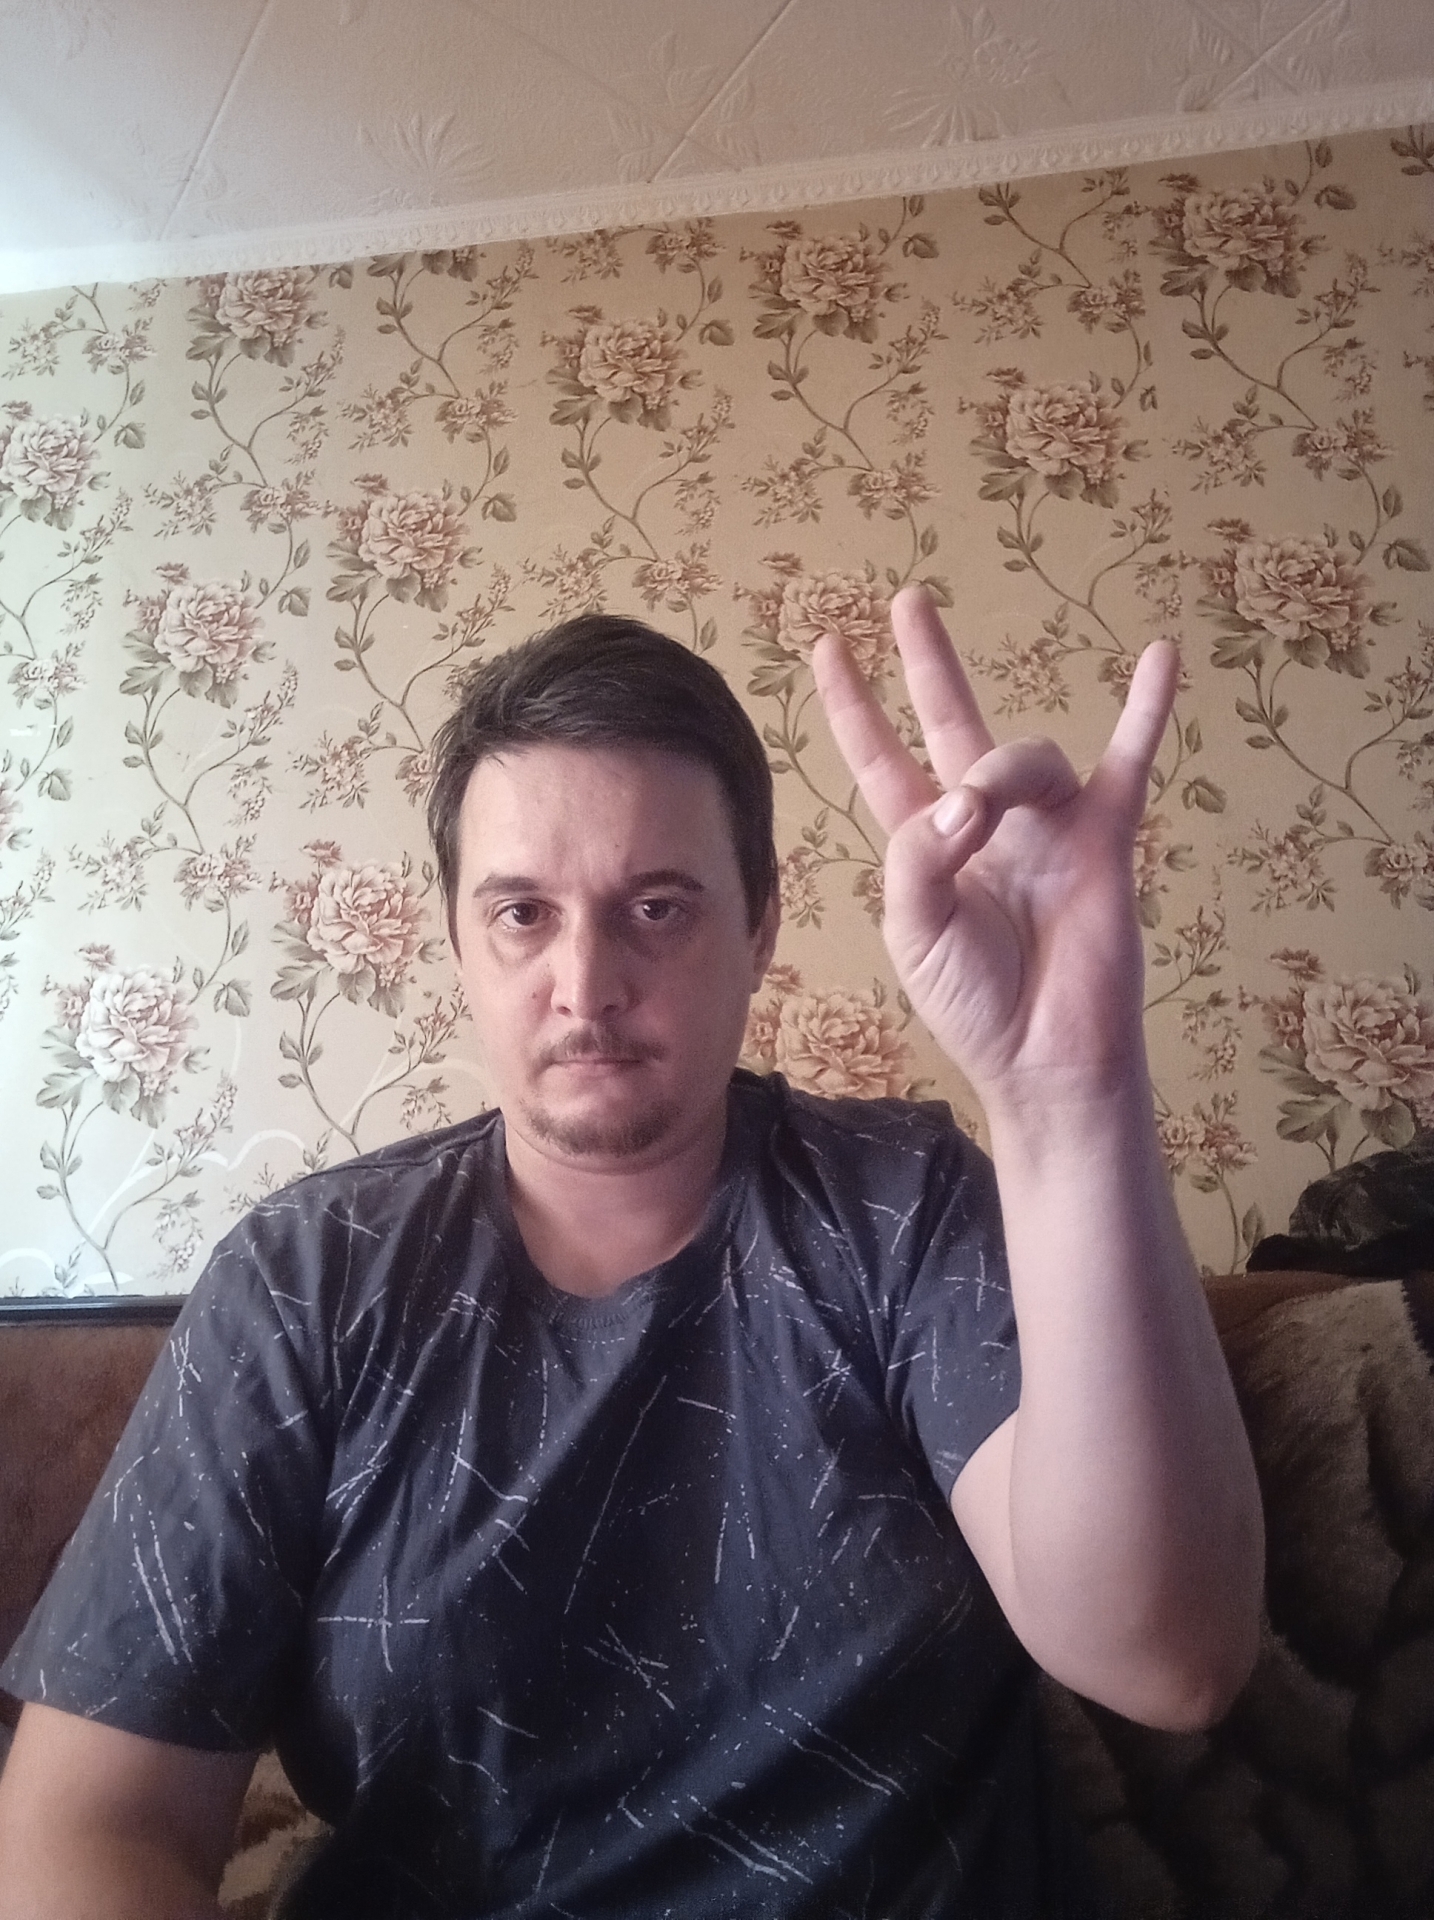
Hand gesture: three3